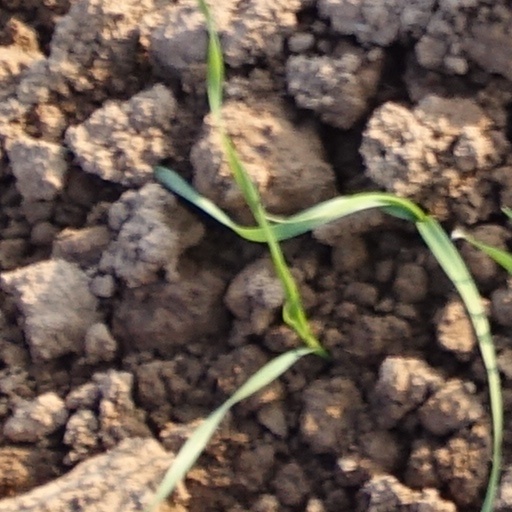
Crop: wheat